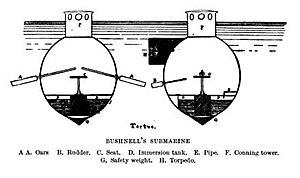
Le Turtle est le premier sous-marin militaire à être utilisé dans une bataille. Il a été inventé en 1775 par David Bushnell dans le Connecticut. Son but était de pouvoir attacher des charges explosives à des bateaux à l'ancre dans un port.